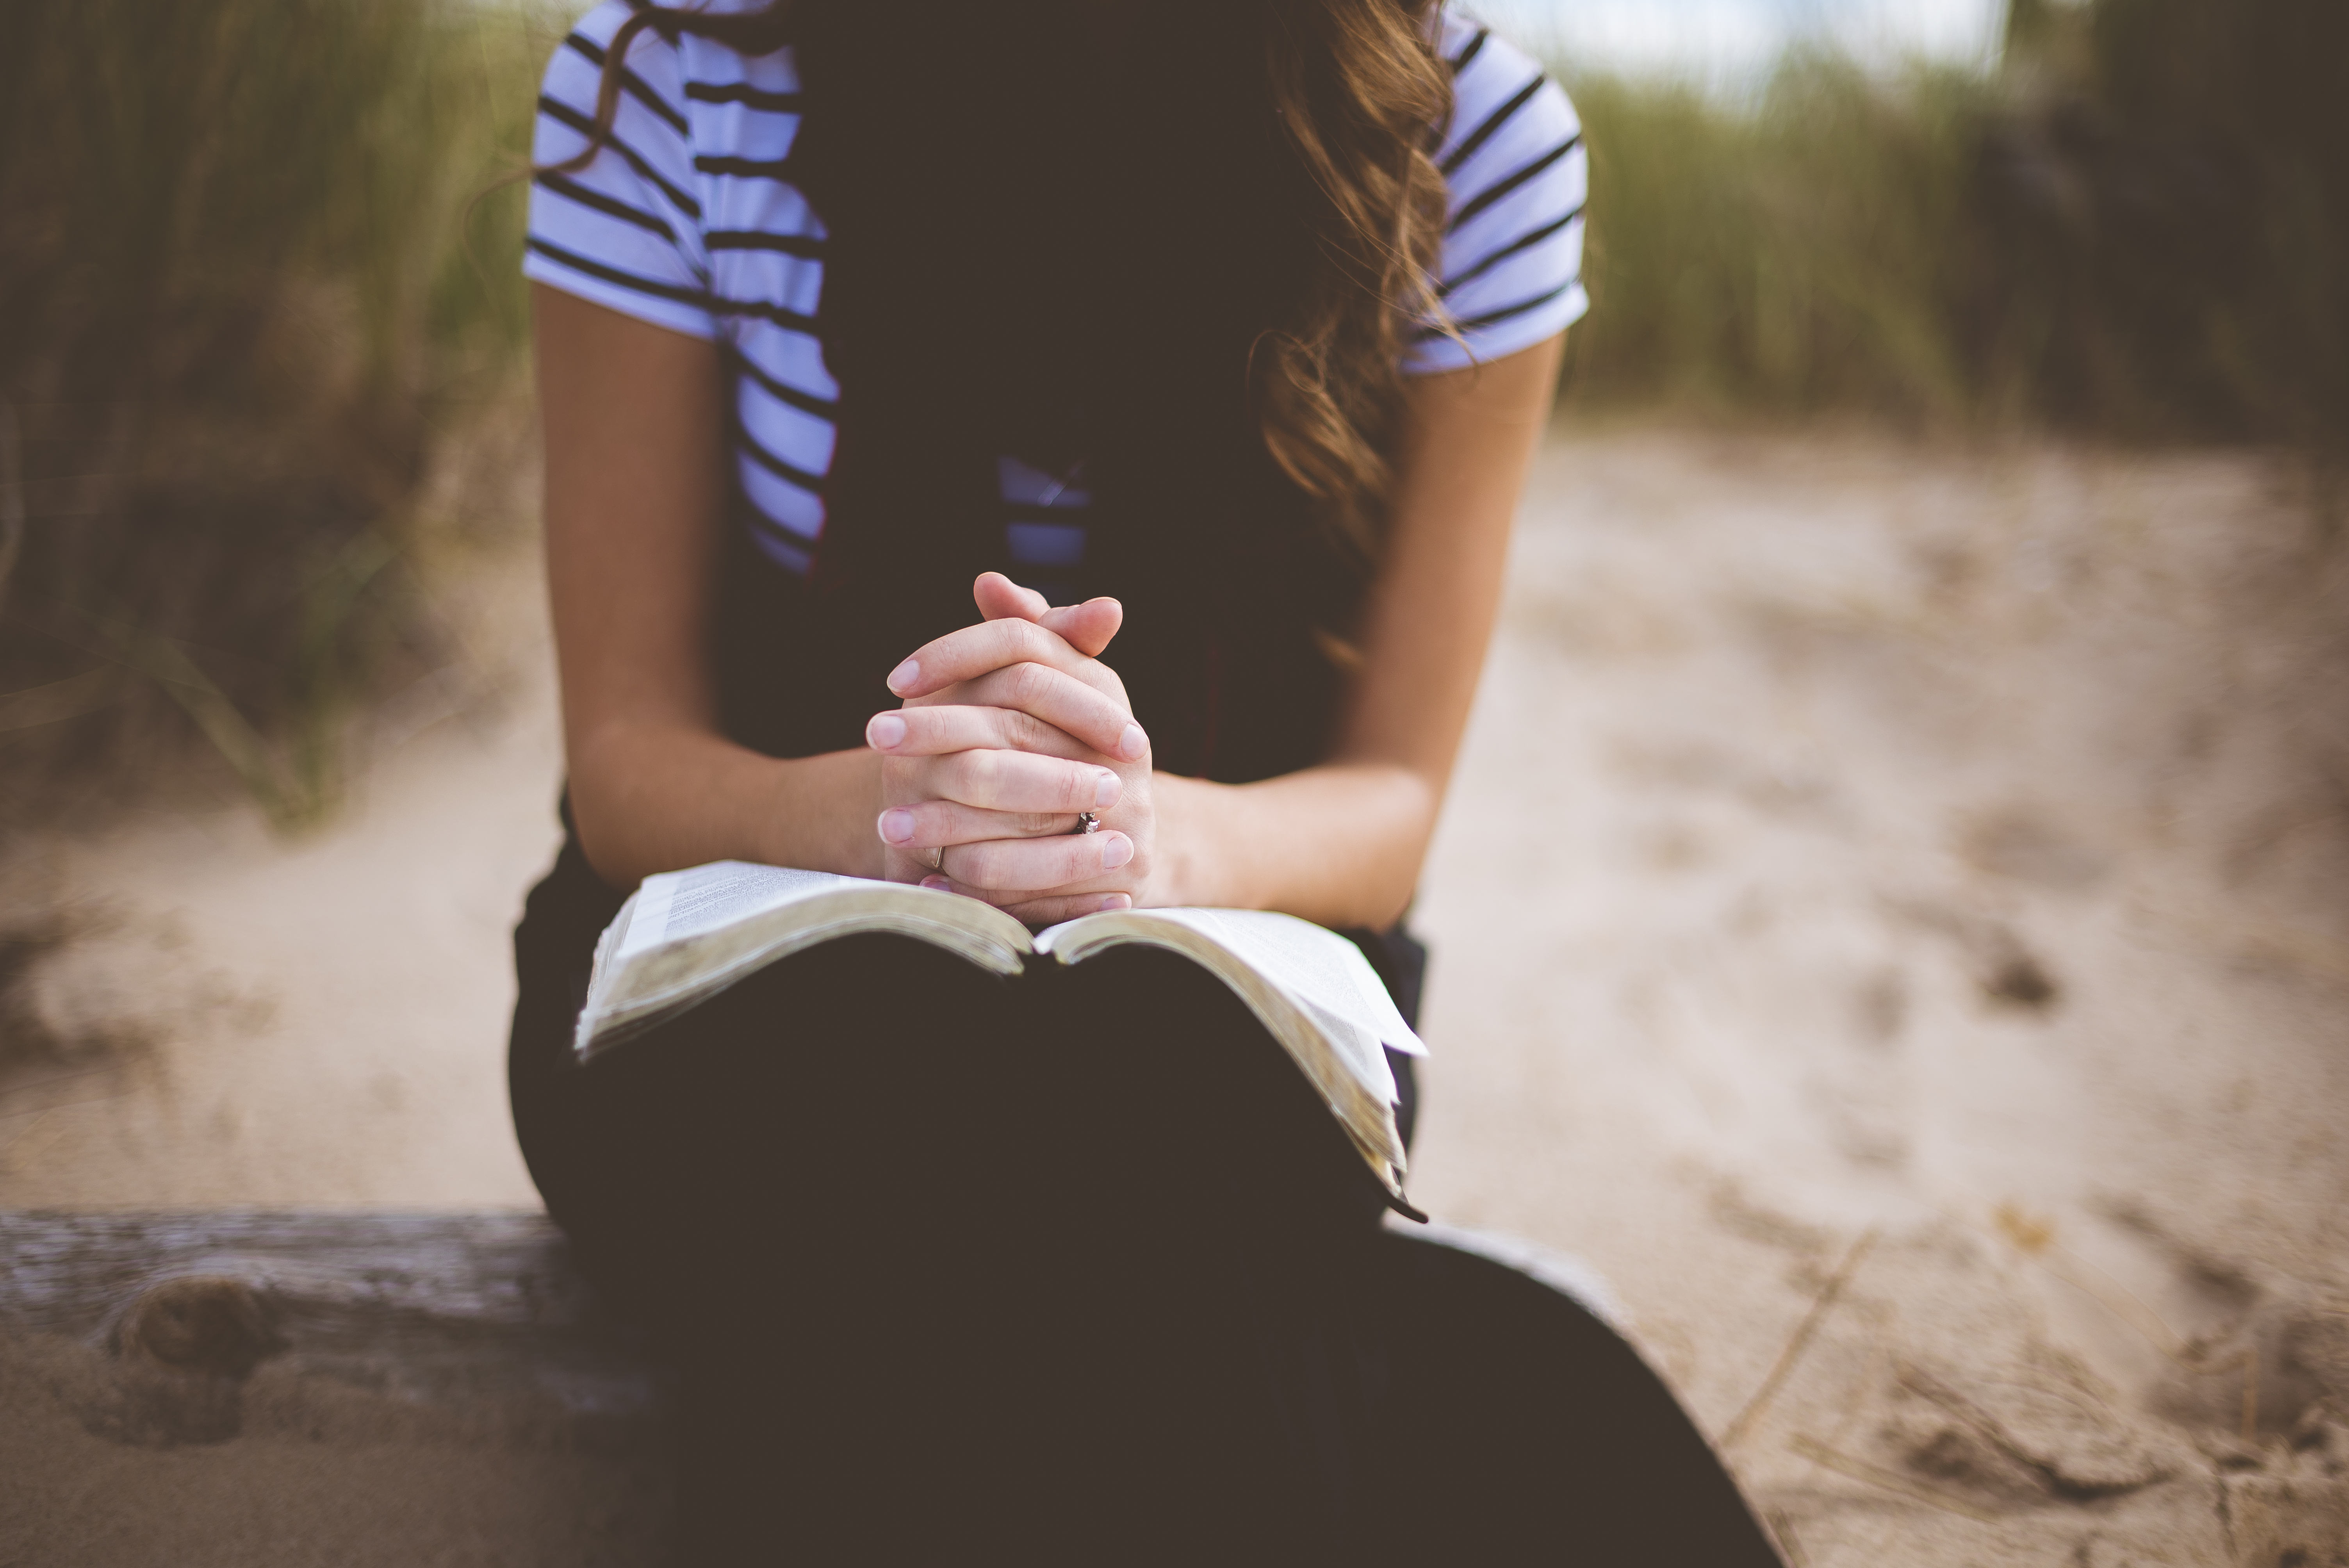
hand, beach, sand, person, girl, woman, photography, recreation, leg, portrait, model, sitting, solo, romance, leisure, praying, outdoors, ceremony, relaxation, photograph, beauty, interaction, photo shoot, portrait photography, human positions, physical fitness